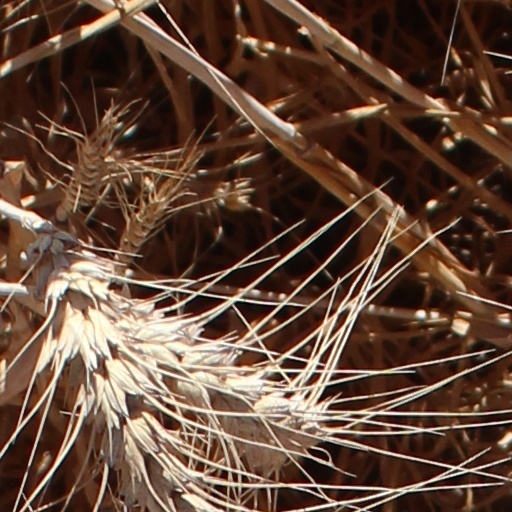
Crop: wheat